Run-length limited

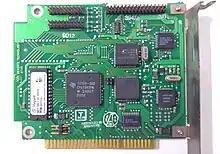
Seagate ST11R, an 8-bit ISA RLL hard disk controller produced in 1990.

All codes used to record on magnetic disks have limited the length of transition-free runs and can therefore be technically characterized as RLL codes. The earliest and simplest variants were given specific names, such as modified frequency modulation (MFM), and the name "RLL" is commonly used only for the more complex variants not given such specific names, but the term technically applies to them all.